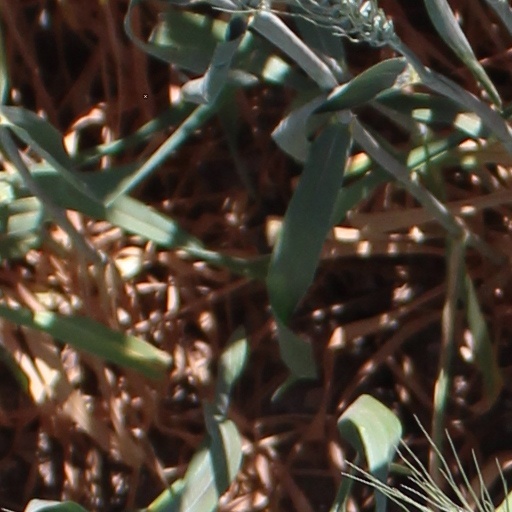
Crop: wheat